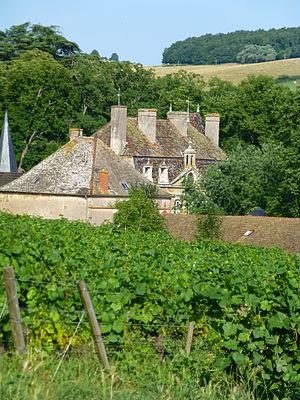
Vue du château de Sassangy en été dans les vignes
Sassangy est une commune française située dans le département de Saône-et-Loire en région Bourgogne-Franche-Comté.